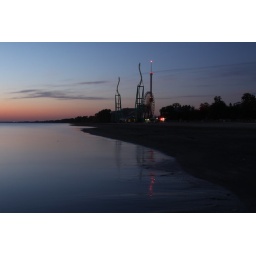
Reflection of the park in the wet sand on the beach outside of the Breakers Hotel Cedar Point.